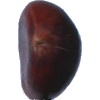
Label: Chestnut 1